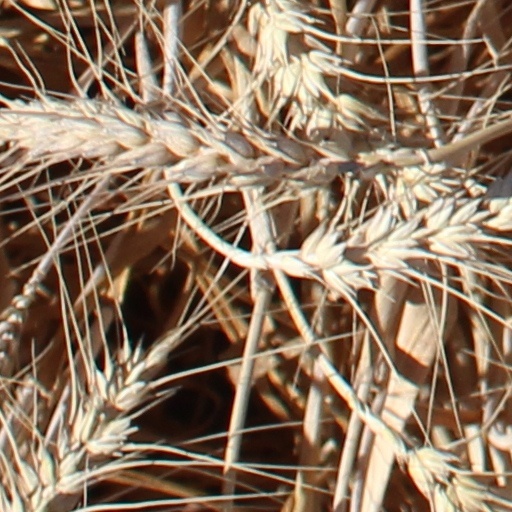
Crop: wheat